American Spaces

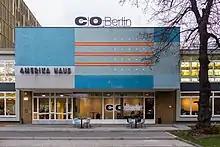
America House in Berlin

The first American Center, the Benjamin Franklin Library in Mexico City, was the of Carl H. Milam, then president of American Library Association (ALA), out of concern for the lack of both professional librarians and standardized book filing systems in Mexico. The price of books from private booksellers in Mexico remained out of reach for most and free lending libraries were rare. Milam's plan to build an American library in Mexico, modeled on the American Library in Paris, stalled for years until the 1936 signing of the Buenos Aires Convention, which encouraged Pan-American links between educational institutions. The Convention spurred the Department of State's creation of a general advisory committee within their Division of Cultural Relations (the forerunner to the Bureau of Educational and Cultural Affairs). Milam joined the committee alongside James T. Shotwell of the Carnegie Endowment for International Peace, an early ally of the ALA's Pan-American educational outreach plans, framing libraries in Mexico as a good-faith gesture. Also on the committee were Stephen P. Duggan (co-founder of the Institute of International Education), archivist and Carnegie alum Waldo Gifford Leland, and U.S. Commissioner of Education John Ward Studebaker.